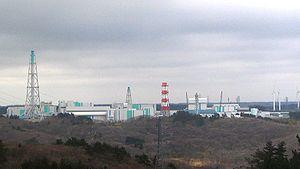
Rokkasho est un village situé dans le district de Kamikita, au Japon.
L'histoire du programme nucléaire civil de la France relate le cheminement qui a conduit la France à devenir le deuxième pays producteur d'électricité nucléaire dans le monde, tant par le nombre de réacteurs en activité que par la puissance installée et la quantité d'énergie électrique produite. Depuis les années 1990, les trois quarts de l’électricité française sont d’origine nucléaire ; en 2018 cette part est de 71,7 %.
La compagnie Japan Nuclear Fuel Limited est une entreprise japonaise publique qui a pour mission de développer les technologies du cycle du combustible nucléaire dans un contexte d'utilisation pacifique de l'énergie nucléaire.
L'usine de Rokkasho est un site nucléaire situé dans le district de Kamikita de la préfecture d'Aomori, dans la région du Tōhoku, au nord de l'île de Honshū, la principale île du Japon. Le site est géré par la Japan Nuclear Fuel Limited.